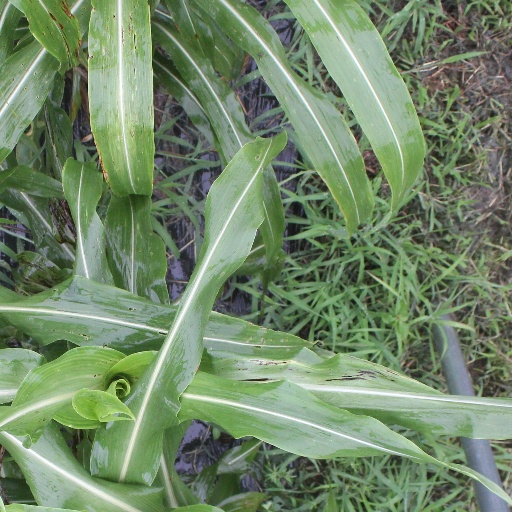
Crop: sorghum